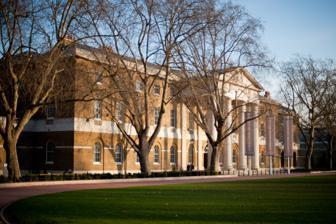
Building: Saatchi Gallery
Country: United Kingdom
Year built: 1985
Physical and online contemporary art museum in Chelsea, London This article needs to be updated . Please help update this article to reflect recent events or newly available information. ( November 2010 ) Saatchi Gallery Location within Central London Established 1985 ; 40 years ago ( 1985 ) Location Duke of York's Headquarters , King's Road London, SW3 United Kingdom Coordinates 51°29′26″N 0°09′32″W / 51.4906°N 0.1589°W / 51.4906; -0.1589 Visitors 1,003,376 (2016) Public transit access Sloane Square Website www .saatchigallery .com The Saatchi Gallery is a London gallery for contemporary art and an independent charity opened by Charles Saatchi in 1985. Exhibitions which drew upon the collection of Charles Saatchi, starting with US artists and minimalism, moving to the Damien Hirst -led Young British Artists , followed by shows purely of painting, led to Saatchi Gallery becoming a recognised authority in contemporary art globally. It has occupied different premises, first in North London, then the South Bank by the River Thames , and finally in Chelsea , Duke of York's HQ , its current location. In 2019 Saatchi Gallery became a registered charity and began a new chapter in its history. Recent exhibitions include the major solo exhibition of the artist JR , JR: Chronicles , and London Grads Now in September 2019 lending the gallery spaces to graduates from leading fine art schools who experienced the cancellation of physical degree shows due to the pandemic. The gallery's mission is to support artists and render contemporary art accessible to all by presenting projects in physical and digital spaces that are engaging, enlightening and educational for diverse audiences. The Gallery presents curated exhibitions on themes relevant and exciting in the context of contemporary creative culture. Its educational programmes aim to reveal the possibilities of artistic expression to young minds, encourage fresh thought and stimulate innovation. In 2019, Saatchi Gallery transitioned to becoming a charitable organisation, relying upon private donations to reinvest its revenue into its core learning activities and to support access to contemporary art for all. History Boundary Road Opening and US art The Saatchi Gallery opened in 1985 in Boundary Road, St John's Wood , London in a disused paint factory of 30,000 square feet (2,800 m 2 ). The first exhibition was held March—October 1985 featured many works by American minimalist Donald Judd , American abstract painters Brice Marden and Cy Twombly , and American pop artist Andy Warhol . This was the first U.K. exhibition for Twombly and Marden. These were followed throughout December 1985 – July 1986 by an exhibition of works by American sculptor John Chamberlain , American minimalists Dan Flavin , Sol LeWitt , Robert Ryman , Frank Stella , and Carl Andre . During September 1986 – July 1987, the gallery exhibited German artist Anselm Kiefer and American minimalist sculptor Richard Serra . The exhibited Serra sculptures were so large that the caretaker's flat adjoining the gallery was demolished to make room for them. From September 1987 – January 1988, the Saatchi Gallery mounted two exhibitions entitled New York Art Now , featuring Jeff Koons , Robert Gober , Peter Halley , Haim Steinbach , Philip Taaffe , and Caroll Dunham. This exhibition introduced these artists to the U.K. for the first time. The blend of minimalism and pop art influenced many young artists who would later form the Young British Artists (YBA) group. April – October 1988 featured exhibited works by American figurative painter Leon Golub , German painter and photographer Sigmar Polke , and American Abstract Expressionist painter Philip Guston . During November 1988 – April 1989 a group show featured contemporary American artists, most prominently Eric Fischl . From April – October, the gallery hosted exhibitions of American minimalist Robert Mangold and American conceptual artist Bruce Nauman . From November 1989 – February 1990, a series of exhibitions featured School of London artists including Lucian Freud , Frank Auerbach , Leon Kossoff and Howard Hodgkin . During January – July 1991, the gallery exhibited the work of American pop artist Richard Artschwager , American photographer Cindy Sherman , and British installation artist Richard Wilson . Wilson's piece 20:50 , a room entirely filled with oil, became a permanent installation at the Saatchi Gallery's Boundary Road venue. September 1991 – February 1992 featured a group show, including American photographer Andres Serrano . Young British Artists In an abrupt move, Saatchi sold much of his collection of US art, and invested in a new generation of British artists, exhibiting them in shows with the title Young British Artists. The core of the artists had been brought together by Damien Hirst in 1988 in a seminal show called Freeze . Saatchi augmented this with his own choice of purchases from art colleges and "alternative" artist-run spaces in London. His first showing of the YBAs was in 1992, where the star exhibit was a Hirst vitrine containing a cow's head eaten by flies.  Brooks, Richard. "Hirst's shark is sold to America" , The Sunday Times , 16 January 2005..</ref> and the symbol of Britart worldwide. More recently Saatchi said, "It's not that Freeze , the 1988 exhibition that Damien Hirst organised with this fellow Goldsmiths College students, was particularly good. Much of the art was fairly so-so and Hirst himself hadn't made anything much just a cluster of small colourful cardboard boxes placed high on a wall. What really stood out was the hopeful swagger of it all." Saatchi's promotion of these artists dominated local art throughout the nineties and brought them to worldwide notice. Among the artists in the series of shows were Jenny Saville , Sarah Lucas , Gavin Turk , Jake and Dinos Chapman and Rachel Whiteread . Sensation opened in September at the Royal Academy to much controversy and showed 110 works by 42 artists from the Saatchi collection. In 1999 Sensation toured to the Nationalgalerie at the Hamburger Bahnhof in Berlin in the autumn, and then to the Brooklyn Museum of Art, New York, creating unprecedented political and media controversy and becoming a touchstone for debate about the "morality" of contemporary art. Neurotic Realism and philanthropy Meanwhile, other shows with different themes were held in the gallery itself. In 1998, Saatchi launched a two part exhibition entitled Neurotic Realism . Though widely attacked by critics, the exhibition included many future international stars including; Cecily Brown , Ron Mueck , Noble and Webster, Dexter Dalwood , Martin Maloney , Dan Coombs , Chantal Joffe , Michael Raedecker and David Thorpe . In 2000 Ant Noises (an anagram of "sensation"), also in two parts, tried surer ground with work by Damien Hirst, Sarah Lucas, Jenny Saville, Rachel Whiteread, the Chapmans, Gavin Turk, Tracey Emin and Chris Ofili . During this period the Collection was based at '30 Underwood St' an artist Collective of 50 studios and four galleries, the gallery made several large philanthropic donations including 100 artworks in 1999 to the Arts Council of Great Britain Collection, which operates a "lending library" to museums and galleries around the country, with the aim of increasing awareness and promoting interest in younger artists; 40 works by young British artists through the National Art Collections Fund , now known as the Art Fund , to eight museum collections across Britain in 2000; and 50 artworks to the Paintings in Hospitals program which provides a lending library of over 3,000 original works of art to NHS hospitals, hospices and health centers throughout England, Wales and Ireland in 2002. After the Gallery moved from Boundary Road, the site was redeveloped by the Ardmore Group for residential use, under the name 'The Collection'. County Hall The Saatchi Gallery was based at County Hall 2003–2005 In April 2003, the gallery moved to County Hall , the Greater London Council 's former headquarters on the South Bank , occupying 40,000 square feet (3,700 m 2 ) of the ground floor. 1,000 guests attended the launch, which included a "nude happening" of 200 naked people staged by artist Spencer Tunick . The opening exhibition included a retrospective by Damien Hirst , as well as work by other YBAs , such as Jake and Dinos Chapman and Tracey Emin alongside some longer-established artists including John Bratby , Paula Rego and Patrick Caulfield . Damien Hirst Hirst disassociated himself from the retrospective to the extent of not including it in his CV. He was angry that a Mini car that he had decorated for charity with his trademark spots was being exhibited as serious work. The show also scuppered a prospective Hirst retrospective at Tate Modern . He said Saatchi was "childish" and "I'm not Charles Saatchi's barrel-organ monkey ... He only recognises art with his wallet ... he believes he can affect art values with buying power, and he still believes he can do it." (In July 2004, Hirst said, "I respect Charles. There's not really a feud. If I see him, we speak, but we were never really drinking buddies.") On 24 May 2004, a fire in the Momart storage warehouse destroyed many works from the collection, including the Tracey Emin work Everyone I Have Ever Slept With 1963–95 ("the tent"), and Jake and Dinos Chapman's tableau Hell . A gallery spokesman said that Saatchi was distraught at the loss: "It is terrible. A significant part of the work in his collection has been affected." One art insurance specialist valued the lost work at £50m. In 2004, Saatchi's recent acquisitions (including Stella Vine ) were featured in New Blood , a show of mostly little-known artists working in a variety of media. It received a hostile critical reception, which caused Saatchi to speak out angrily against the critics. Saatchi, said that most YBAs would prove "nothing but footnotes" in history, and sold works from his YBA collection, beginning in December 2004 with Hirst's iconic shark for nearly £7 million (he had bought it for £50,000 in 1991), followed by at least twelve other works by Hirst. Four works by Ron Mueck , including key works Pinocchio and Dead Dad , went for an estimated £2.5 million. Mark Quinn 's Self , bought in 1991 for a reported £13,000, sold for £1.5 million. Saatchi also sold all but one work by Sam Taylor-Wood (he showed five in the Sensation show). The sale was compared to his sale in the 1980s of most of his postwar American art collection. David Lee said: "Charles Saatchi has all the hallmarks of being a dealer, not a collector. He first talks up the works and then sells them." In 2005, Saatchi changed direction, announcing a year-long, three-part series (subsequently extended to two years and seven parts), The Triumph of Painting . The opening exhibition focused on established European painters, including Marlene Dumas , Martin Kippenberger , Luc Tuymans and Peter Doig , who had not previously received such significant U.K. exposure. Shows in the series were scheduled to introduce young painters from America like Dana Schutz and Germans such as Matthias Weischer , as well as Saatchi's choice of up and coming British talent. The gallery received 800,000 visitors a year. In 2006, 1,350 schools organised group visits to the gallery. In 2006, a selection from The Triumph of Painting was exhibited in Leeds Art Gallery and USA Today: New American Art from the Saatchi Gallery opened at the Royal Academy . This exhibition toured to The State Hermitage Museum, St. Petersburg, Russia in 2007. Court case The gallery's tenancy of County Hall had ongoing difficulties with Makoto Okamoto, London branch manager of the owners, who Saatchi complained had kicked artworks and sealed off the disabled toilets. On 28 September 2005, the gallery announced a move to new and larger premises in the Duke of York's Headquarters , Chelsea, though Saatchi said it was "tragic" to leave. On 6 October 2005, a court case began, brought by the owners and landlord of County Hall, the Shirayama Shokusan Company and Cadogan Leisure Investments, against Danovo (Saatchi was its majority shareholder), trading as the Saatchi Gallery, for alleged breach of conditions, including a two-for-one ticket offer in Time Out magazine and exhibition of work in unauthorized areas. The judgment went against the gallery; the judge, Sir Donald Ratee, and ordered the gallery off the premises because of a "deliberate disregard" of the landlords' rights. On 8 October 2006, Danovo was forced into liquidation with debts around £1.8 million, having failed to pay the court-ordered penalty. Duke of York's HQ The Blessing Hand by Stepan Ryabchenko in Saatchi Gallery On 9 October 2008 the Gallery opened its new premises, described in The Observer as one of "the most beautiful art spaces in London", in the 70,000-square-foot (6,500 m 2 ) Duke of York's HQ on Kings Road , London, near Sloane Square . The building was refurbished by architects Paul Davis + Partners and Allford Hall Monaghan Morris. It consists of 15 equally-proportioned exhibition spaces "as light, as high, and as beautifully proportioned as any in London". The main opening exhibition was of new Chinese art, The Revolution Continues: New Art From China , bringing together the work of twenty-four young Chinese artists in a survey of painting, sculpture and installation, including Zhang Huan , Li Songsong , Zhang Xiaogang , Zhang Haiying and conceptual artists Sun Yuan & Peng Yu . The show's focus was on political issues surrounding China's Cultural Revolution and also the contemporary political context. The decision to open with The Revolution Continues was directly influenced by global interest in China as a result of the 2008 Beijing Olympics . Jackie Wullschlager in the Financial Times said it was "the most persuasive showing of contemporary Chinese art yet mounted in this country", and, contrasting it with the "deadly" contemporaneous Turner Prize show, "Saatchi's collection of Chinese art is one that Tate would kill for, and could not begin to afford"; she said that it was "an example of a private museum grand and serious enough to compete with national institutions." More recent exhibitions include the London-leg of the touring show Tutankhamun: Treasures of the Golden Pharaoh , the solo exhibition of the artist JR , JR: Chronicles , and London Grads Now in September 2019 lending the gallery spaces to graduates from leading fine art schools who experienced the cancellation of a physical degree show due to the pandemic (described by critic Waldemar Januszczak in The Sunday Times as "a good idea. Saatchi Gallery deserves a slap on the back for organising this selection of work from grads shows, a highlight of every art student's education". The Gallery also hosts the annual Carmignac Photojournalism Award and various art fairs and global events including music group BICEP 's live global stream of their new album in March 2021. Philosophy Saatchi Gallery's goal is to show contemporary work that would otherwise not be seen in London institutions such as Tate Modern . The gallery's ex head of development, Rebecca Wilson, said, "The gallery's guiding principle is to show what is being made now, the most interesting artists of today. It's about drawing people's attentions to someone who might be tomorrow's Damien Hirst." The gallery's aim is to make art more accessible to the mainstream, rather than an exclusive artworld pursuit. Timeline 1985 – 30,000-square-foot (2,800 m 2 ) Saatchi Gallery opens at Boundary Road, London NW8, featuring works by Donald Judd , Brice Marden , Cy Twombly and Andy Warhol . This was the first UK exhibition for Twombly and Marden. 1986 – Exhibits Anselm Kiefer and Richard Serra . 1987 – The New York Art Now show introduces American artists including Jeff Koons , Robert Gober , Ashley Bickerton , Carroll Dunham and Phillip Taaffe to the UK. 1988–1991 ¬– Introduces artists including Leon Golub , Phillip Guston , Sigmar Polke , Bruce Nauman , Richard Artschwager and Cindy Sherman to London. 1992 – Curates its first Young British Artists show Damien Hirst , Marc Quinn , Rachel Whiteread , Gavin Turk , Glenn Brown , Sarah Lucas , Jenny Saville and Gary Hume were all presented in these exhibitions. 1996 – Sixth Young British Artists show featuring Dan Coombs 1997 – Opens Sensation : Young British Art from the Saatchi Gallery at the Royal Academy featuring 42 artists including The Chapman Brothers , Marcus Harvey , Damien Hirst , Ron Mueck , Jenny Saville , Sarah Lucas & Tracey Emin . Sensation attracted over 300,000 visitors, a record for a contemporary exhibition. 1999 – Sensation at the Hamburger Bahnhof in Berlin. 1999 – Sensation tours to Brooklyn Museum of Art . 1999 – Donates 100 artworks to the Arts Council of Great Britain Collection, which operates a 'lending library' to museums and galleries around Britain. 2000 – Donates 40 works through the National Art Collections Fund to eight museums across Britain. 2000 – Begins a series of one person shows of major international figures mostly new to Britain, including Duane Hanson , Boris Mikhailov and Alex Katz . Shows entitled Young Americans and Eurovision introduce artists including John Currin , Andreas Gursky , Charles Ray , Richard Prince , Rineke Dijkstra , Lisa Yuskavage and Elizabeth Peyton . 2001 – I am a Camera exhibition opens at the Gallery, showing photography and other related works where traditional boundaries are blurred as photographs influence paintings, and paintings influence photographs. The show included work by many other artists new in the UK. 2002 – Donates 50 artworks to the Paintings in Hospitals program which lends over 3,000 originals to NHS hospitals, hospices and health centers throughout England, Wales and Ireland. 2003 – Moves to County Hall , the Greater London Council 's former headquarters on the South Bank , creating a 40,000 square feet (3,700 m 2 ) exhibition space. The opening show included a Hirst retrospective as well as works by other YBAs such as the Chapman Brothers , Tracey Emin , Jenny Saville and Sarah Lucas . 2004 – A fire in the Momart storage warehouse destroyed many works from the collection, including the major Tracey Emin work Everyone I Have Ever Slept With 1963–95 ("the tent"), and Jake and Dinos Chapman 's tableau Hell . 2005 – Launches a year-long, three-part series exhibition, The Triumph of Painting . The opening exhibition focuses on influential European painters Marlene Dumas , Martin Kippenberger , Luc Tuymans , Peter Doig , Jörg Immendorff , and followed with younger painters including Albert Oehlen , Wilhelm Sasnal and Thomas Scheibitz . 2005 – Expanded into the Duke of York's Headquarters building in Chelsea . This put a halt to London shows while the new premises were being prepared. 2005 – Exhibited a selection of works from The Triumph of Painting in Leeds Art Gallery . 2006 – During the period between premises, the Saatchi Online website began an open-access section where artists could upload works of art and their biographies onto personal pages. The site currently has over 100,000 artist profiles and receives over 68 million hits a day, ranking at 316 in the Alexa Top 50,000 World Websites. 2006 – In association with the Guardian newspaper, opened the first ever reader-curated exhibition, showing the work of 10 artists registered on Saatchi Online. In November launched a new section within Saatchi Online exclusively for art students, called Stuart. Art students from all over the world were able to create home pages with images of their art, photos, lists of their favorite artists, books, films and television shows, and links to their friends' pages. Other sections on Saatchi Online include; chat, a daily art magazine, a forum, written and video blogs , as well as sections for street art , photography and illustration. 2006 – USA Today: New American Art from the Saatchi Gallery opens at the Royal Academy . 2007 – Added a new online feature called "Museums around the World" hosting over 2,800 museums, showing collection highlights, exhibitions and other relevant information. 2,700 Colleges and Universities from around the world also offer their profiles, enabling potential students to examine their prospectuses. 2007 – USA Today: New American Art from the Saatchi Gallery toured to The State Hermitage Museum, St Petersburg , Russia. 2008 – Reopens on the 9 October in the entire 70,000 square feet (6,500 m 2 ) Duke of York's Headquarters building on Kings Road in Chelsea, London , with The Revolution Continues: New Art from China . 2014 – Saatchi Online sold to Demand Media for $17 million and rebranded as SaatchiArt.com. 2019 – Saatchi Gallery transitioned to becoming a charitable organisation Saatchi Online Portrait of Tracey Emin by Irish artist Reginald Gray . In 2006, during the period in limbo between premises, the gallery's website began an open-access section, including Your Gallery, where artists can upload up to twenty works and a biography to a personal page. Over 100,000 artists had done so as of 2010, and the site receives an estimated 73 million hits a day. Your Gallery was later rebranded as Saatchi Online. In September 2008, Alexa Internet ranked Saatchi Gallery among the leading 300 websites in the world. In March 2012 Alexa ranked Saatchi Online's position at 30,454. In November 2007 it was estimated that professional artists registered sell over $100 million of art directly from the site annually. In 2008 Saatchi Online launched a saleroom section that hosts over 84,000 entries from artists wishing to sell their work. For original work, Saatchi Online takes a 30% commission on the final sale price. If a Promotional discount code is offered, SO and Artist will split it equally. For prints, artists are entitled to 70% of the profit on each sale. Artists are also responsible for the costs of print production. In October 2006 the Saatchi Gallery in association with The Guardian newspaper opened the first ever reader-curated exhibition, showing the work of 10 Saatchi Online artists. Users may also be featured in the Saatchi Online stall at various art fairs. In November 2006 the gallery launched a new section exclusively for art students, called Stuart. Stuart also hosts an annual competition, 4 New Sensations , in association with Channel 4 . Other spaces on Saatchi Online including a forum, live chat, blogs , videos, photography and illustration . The site also publishes grant and funding opportunities. A daily magazine features 24-hour news updated every 15 minutes, as well as articles and reviews by art critics such as Jerry Saltz and Matthew Collings . The site recently began broadcasting an online television channel with video access to art openings, artists' studios, performances and interviews. Interactive features include the weekly Showdown competition, where users can win an exhibition spot, the Online Studio for creating art (each month a critic selects a winner in whose name a £500 donation is made to a children's charity) a Crits section in which artists can comment on each other's work, and the Street Art section for graffiti, murals, and performance art. "Museums around the World" features over 3,300 museums. These include the Metropolitan Museum of Art , The Museum of Modern Art , the Tate , the London National Gallery , the Louvre , and the State Hermitage , as well as small museums. As of July 2008, 4,300 art dealers and commercial galleries have profiles on the site. Over 2,800 universities and colleges have uploaded prospectuses and student information, including Yale , Harvard , the University of Cambridge and the University of Oxford , as well as local art colleges. Over 1,500 schools have uploaded pupils' work. Schools range from Eton College to small Primary and High schools. The Portfolio School Art Prize is open to schools with pupils between 5 and 17. A Mandarin version allows Chinese artists to upload their profiles in Chinese and translates them into English. There is also a Chinese language chatroom, forum, and blog. The site provides automated translations into many languages; Russian, Spanish and Portuguese versions of the site are planned. Saatchi Online was sold to Demand Media in August 2014, and was rebranded as SaatchiArt.com . The old Saatchi Online website now redirects there. Saatchi Art is an online marketplace where artists can go to sell originals and prints of their artwork to users of the site, with the website handling the details of the transaction and taking a 30% cut. Controversies Artists such as Sandro Chia and Sean Scully , to whom Saatchi had been a patron in the late 1970s and early 1980s, felt betrayed by him when their work was sold in bulk from his collection, and Saatchi was accused of destroying Chia's career. Saatchi said that the matter only became an issue because Chia "had a psychological need to be rejected in public" and is now "most famous for being dumped", but that he had only ever owned seven Chias, which he sold back to Chia's two dealers, who re-sold them easily to museums or notable collectors. Saatchi claimed that a sale of strong work can help to galvanise the market for them. The Royal Academy , London, where Sensation opened. In 1997, in Sensation , London, Marcus Harvey 's giant painting of Myra Hindley made from children's hand prints was attacked by two men with ink and eggs, and picketed by the Mothers Against Murder and Aggression protest group, accompanied by Winnie Johnson, the mother of one of Hindley's Moors murders victims. The work was restored and exhibited. The Sensation show in New York offended Mayor Rudolph Giuliani , because of Chris Ofili 's painting, The Holy Virgin Mary , which incorporates elephant dung. Giuliani, who had seen the work in the catalog but not in the show, called it "sick stuff" and threatened to withdraw the annual $7 million City Hall grant from the Brooklyn Museum hosting the show, because "You don't have a right to government subsidy for desecrating somebody else's religion." John O'Connor, the Cardinal of New York, said, "one must ask if it is an attack on religion itself", and the president of America's biggest group of Orthodox Jews, Mandell Ganchrow, called it "deeply offensive". William A Donohue, President of the Catholic League for Religious and Civil Rights, said the work "induces revulsion". Giuliani started a lawsuit to evict the museum, and Arnold Lehman, the museum director, filed a federal lawsuit against Giuliani for breaching the First Amendment. Hillary Clinton and the New York Civil Liberties Union spoke up for the museum. The editorial board of The New York Times said Giuliani's stance "promises to begin a new Ice Age in New York's cultural affairs." The paper also carried a petition in support signed by 106, including Susan Sarandon , Steve Martin , Norman Mailer , Arthur Miller , Kurt Vonnegut and Susan Sontag , saying that the mayor "blatantly disregards constitutional protection for freedom of the arts." Ofili, who is Roman Catholic, said, "elephant dung in itself is quite a beautiful object." The museum produced a yellow stamp, saying the artworks on show "may cause shock, vomiting, confusion, panic, euphoria and anxiety." and Ofili's painting was shown behind a Plexiglass screen, guarded by a museum attendant and an armed police officer. Jeffrey Hogrefe, New York Observer art critic, said, "They wanted to get some publicity and they got it. I think it was pretty calculated." The editor-in-chief of the New York Art & Auction magazine, Bruce Wolmer, said: "When the row eventually fades the only smile will be on the face of Charles Saatchi, a master self-promoter." Giuliani lost his court case and was forced to restore funding. Sensation was scheduled to open in June 2000 at the National Gallery of Australia , but was cancelled. Director Brian Kennedy said that, although it was due to be funded by the Australian government, it was "too close to the market", since finance for the Brooklyn exhibition included $160,000 from Saatchi, who owned the work, $50,000 from Christie's , who had sold work for Saatchi, and $10,000 from dealers of many of the artists. Kennedy said he was unaware of this when he accepted the show; Saatchi's contribution, the largest single one, was not disclosed by the Brooklyn Museum until it appeared in court documents. When the show opened in London at the Royal Academy, there had been criticisms that it would raise the value of the work. The Stuckists picket the opening of The Triumph of Painting at the gallery In 2004, media controversy arose over two paintings by Stella Vine . One was of Princess Diana called Hi Paul Can You Come Over , showing the Princess with blood dripping from her lips. The other was of drug user Rachel Whitear , whose body was being exhumed at the time; Whitear's parents and the police appealed for the painting to be withdrawn, but it was not. In 2004, the Stuckists reported Saatchi to the Office of Fair Trading alleging unfair competition. The complaint was not upheld. They also picketed the opening of The Triumph of Painting claiming that Saatchi had stolen their ideas. (Vine had previously been involved with the Stuckists.) In 2006, "USA Today" provoked controversy in the media and among some Royal Academicians who called for certain works to be installed in an 'adult-only' room. A notice advising 'parental guidance' before viewing the work of Dash Snow and Gerald Davis was posted by the Royal Academy, on a wall outside the room in which the controversial works were hung. These were Dash Snow's 'Fuck the Police', in which newspaper cuttings relating to police corruption are smeared with the artist's own semen, and a painting titled Monica by Gerald Davis in which a young woman engages in fellatio. Artists shown at the Saatchi Gallery Boundary Road 1985 Donald Judd Brice Marden Cy Twombly Andy Warhol 1986 Carl Andre Sol LeWitt Robert Ryman Frank Stella Dan Flavin 1987 Anselm Kiefer Richard Serra Jeff Koons Robert Gober Philip Taaffe Carroll Dunham 1988 Leon Golub Philip Guston Sigmar Polke 1989 Robert Mangold Bruce Nauman 1990 Leon Kossoff Frank Auerbach Lucian Freud 1991 Richard Artschwager Andreas Serrano Cindy Sherman 1992 Damien Hirst Rachel Whiteread 1993 Sarah Lucas Marc Quinn 1994 Jenny Saville Paula Rego 1995 Gavin Turk Glenn Brown Gary Hume 1996 Janine Antoni Tony Oursler Richard Prince Charles Ray Kiki Smith 1997 Duane Hanson Andreas Gursky Martin Honert Thomas Ruff Thomas Schütte 1998 David Salle Jessica Stockholder Terry Winters John Currin Tom Friedman Josiah McElheny Laura Owens Elizabeth Peyton Lisa Yuskavage 1999 Alex Katz Martin Maloney Dexter Dalwood Ron Mueck Cecily Brown Noble and Webster Michael Raedecker 2000 Boris Mikhailov 2012 Igor Kalinauskas 2013 Karen Heagle 2018 Philip Pearlstein Sara Barker Maria Farrar Kirstine Roepstorff Juno Calypso Gavin Turk Pussy Riot Pyotr Pavlensky Oleg Kulik 2019 Johnnie Cooper Richard Billingham Aleksandra Mir Simon Bedwell Aleksandra Mir Michael Cline Jessica Craig-Martin Valerie Hegarty John Stezaker Marianne Vitale Philip Colbert Mao Jianhua Kate Daudy Ibrahim El-Salahi Nancy Cadogan James Alec Hardy Vinca Petersen Conrad Shawcross Dave Swindells Seana Gavin Cleo Campert Toby Mott Marshmallow Laser Feast 2020 Khushna Sulaman-Butt Jahnavi Inniss Francesca Mollett 2021 JR Ben Turnbull Dominic Beattie Tommaso Protti Will Cruickshank Alice Wilson Laura White Neil Zakiewicz Stella McCartney Isabel + Helen Sara Dare Tim Ellis Jo Hummel Anna Liber Lewis Anisa Zahedi Dan Rawlings Joakim Allgulander Jake & Dinos Chapman Morag Myerscough Sara Pope Anthony Burrill Chris Levine Jess Wilson Ally McIntyre Andrew Millar Dan Hays Faye Bridgwater Heath Kane Joanna Ham Mimei Thompson Realf Heygate County Hall Damien Hirst The Chapman Brothers New Blood Galleon & Other Stories The Triumph of Painting Duke of York's HQ The Revolution Continues: New Art From China forthcoming : Unveiled: New Art from the Middle East The Triumph of Painting Out Of Focus: Photography Now The Power Of Paper Black Mirror Penumbra Sweet Harmony: Rave Today Kaleidoscope JR: Chronicles London Grads Now In Bloom RHS Botanical Art & Photography Show 2021 Right Here Right Now Carmignac Photojournalism Award Antisocial Isolation TUTANKHAMUN We Live in An Ocean of Air Johnnie Cooper: Throe on Throe Philip Colbert: Hunt Paintings Known Unknowns Publications The Revolution Continues: New Art From China Sarah Kent , "Shark Infested Waters: The Saatchi Collection of British Art in the 90s", Philip Wilson Publishers Ltd, 2003, ISBN 0-85667-584-9 . Rita Hatton and John A. Walker, "Supercollector, a Critique of Charles Saatchi", The Institute of Artology, 3rd edition 2005, paperback, ISBN 0-9545702-2-7 USA Today The Triumph Of Painting The Triumph Of Painting, Supplementary Volume The Triumph Of Painting, Supplementary Volume 100 The Work That Changed British Art Hell, Jake & Dinos Chapman Paula Rego Young Americans Stephan Balkenhol Fiona Rae & Gary Hume Duane Hanson Shark Infested Waters, The Saatchi Collection Of British Art In The 90's Young German Artists 2 Sensation Alex Katz: 25 Years Of Painting Young Americans 2 Neurotic Realism Eurovision Ant Noises 1 Ant Noises 2 The Arts Council Gift I Am A Camera New Labour Young British Art Saatchi Decade Boris Mikhailov: Case History Damien Hirst Notes and references